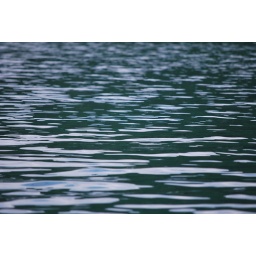
View from a boat to the clear blue water of the Walchensee in Bavaria/Germany.